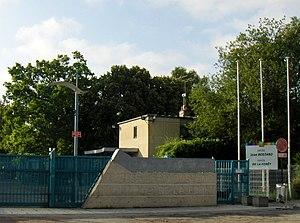
Entrée des Lycées Rostand et la Forêt de Chantilly
Chantilly est une commune française située dans le département de l'Oise, en région Hauts-de-France. Située au cœur de la forêt de Chantilly, dans la vallée de la Nonette, elle se trouve au centre d'une agglomération d'environ 37 000 habitants. Au dernier recensement de 2017, la commune comptait 10 863 habitants appelés les Cantiliens.